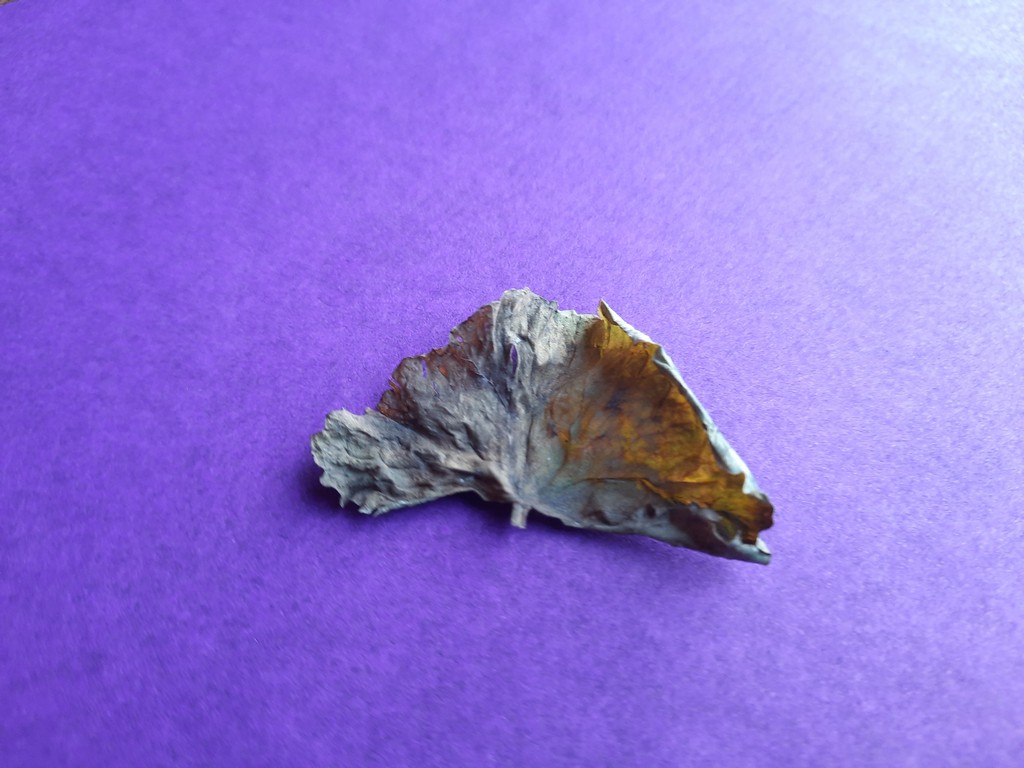
Label: Dried